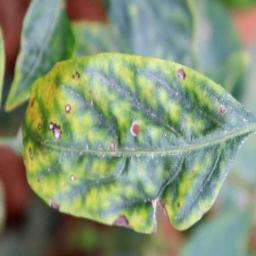
Label: nutritional